Jim Jarmusch

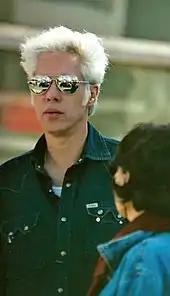
Jarmusch at the 2005 Cannes Film Festival

Though his films are predominantly set in the United States, Jarmusch has advanced the notion that he looks at America "through a foreigner's eyes", with the intention of creating a form of world cinema that synthesizes European and Japanese film with that of Hollywood. His films have often included foreign actors and characters, and (at times substantial) non-English dialogue. In his two later-nineties films, he dwelt on different cultures' experiences of violence, and on textual appropriations between cultures: a wandering Native American's love of William Blake, a black hitman's passionate devotion to the "Hagakure". The interaction and syntheses between different cultures, the arbitrariness of national identity, and irreverence towards ethnocentric, patriotic or nationalistic sentiment are recurring themes in Jarmusch's work.